Roland Gladu

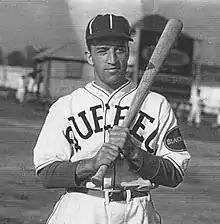
Gladu in a Quebec uniform, c. 1940–1942

Roland Edouard Gladu (May 10, 1911 – July 26, 1994) was a Canadian professional baseball third baseman. He played in 21 games for the Boston Braves of Major League Baseball (MLB) during the 1944 baseball season. He was one of the "jumpers" who signed with the Mexican League in 1946, earning him a temporary suspension from organized baseball.